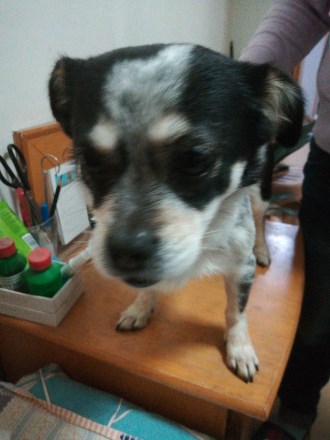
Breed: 3336-n000121-chinese_rural_dog